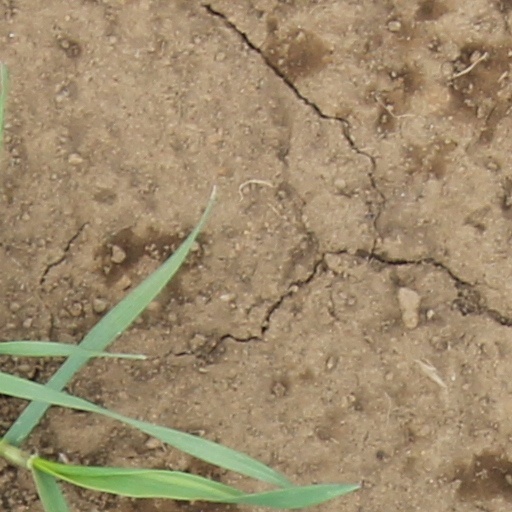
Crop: wheat